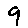
Label: 9